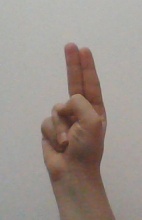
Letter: taa